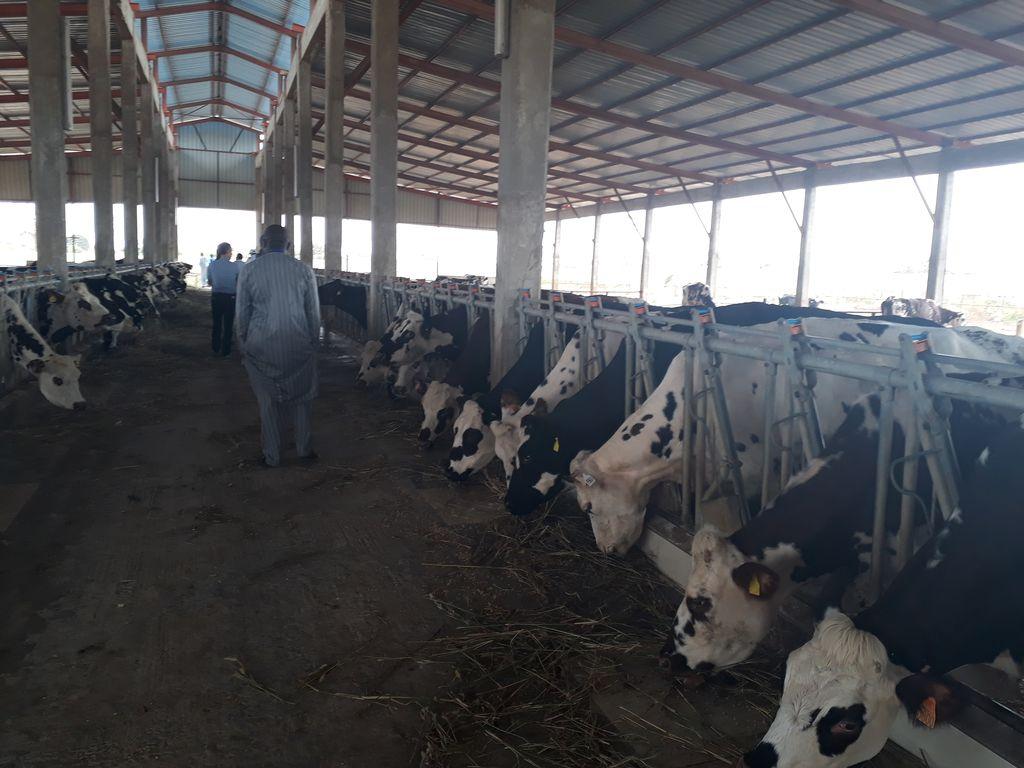
Watu wamekaa katika zizi la ng'ombe, ambapo ng'ombe hao wana rangi nyeupe na nyeusi. Banda la ng'ombe limeekwa paa ya mabati, watu hawa wanafanya usafi katika zizi hili.